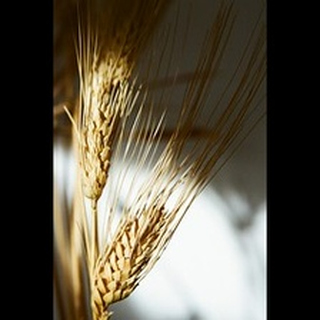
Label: wheat_blast